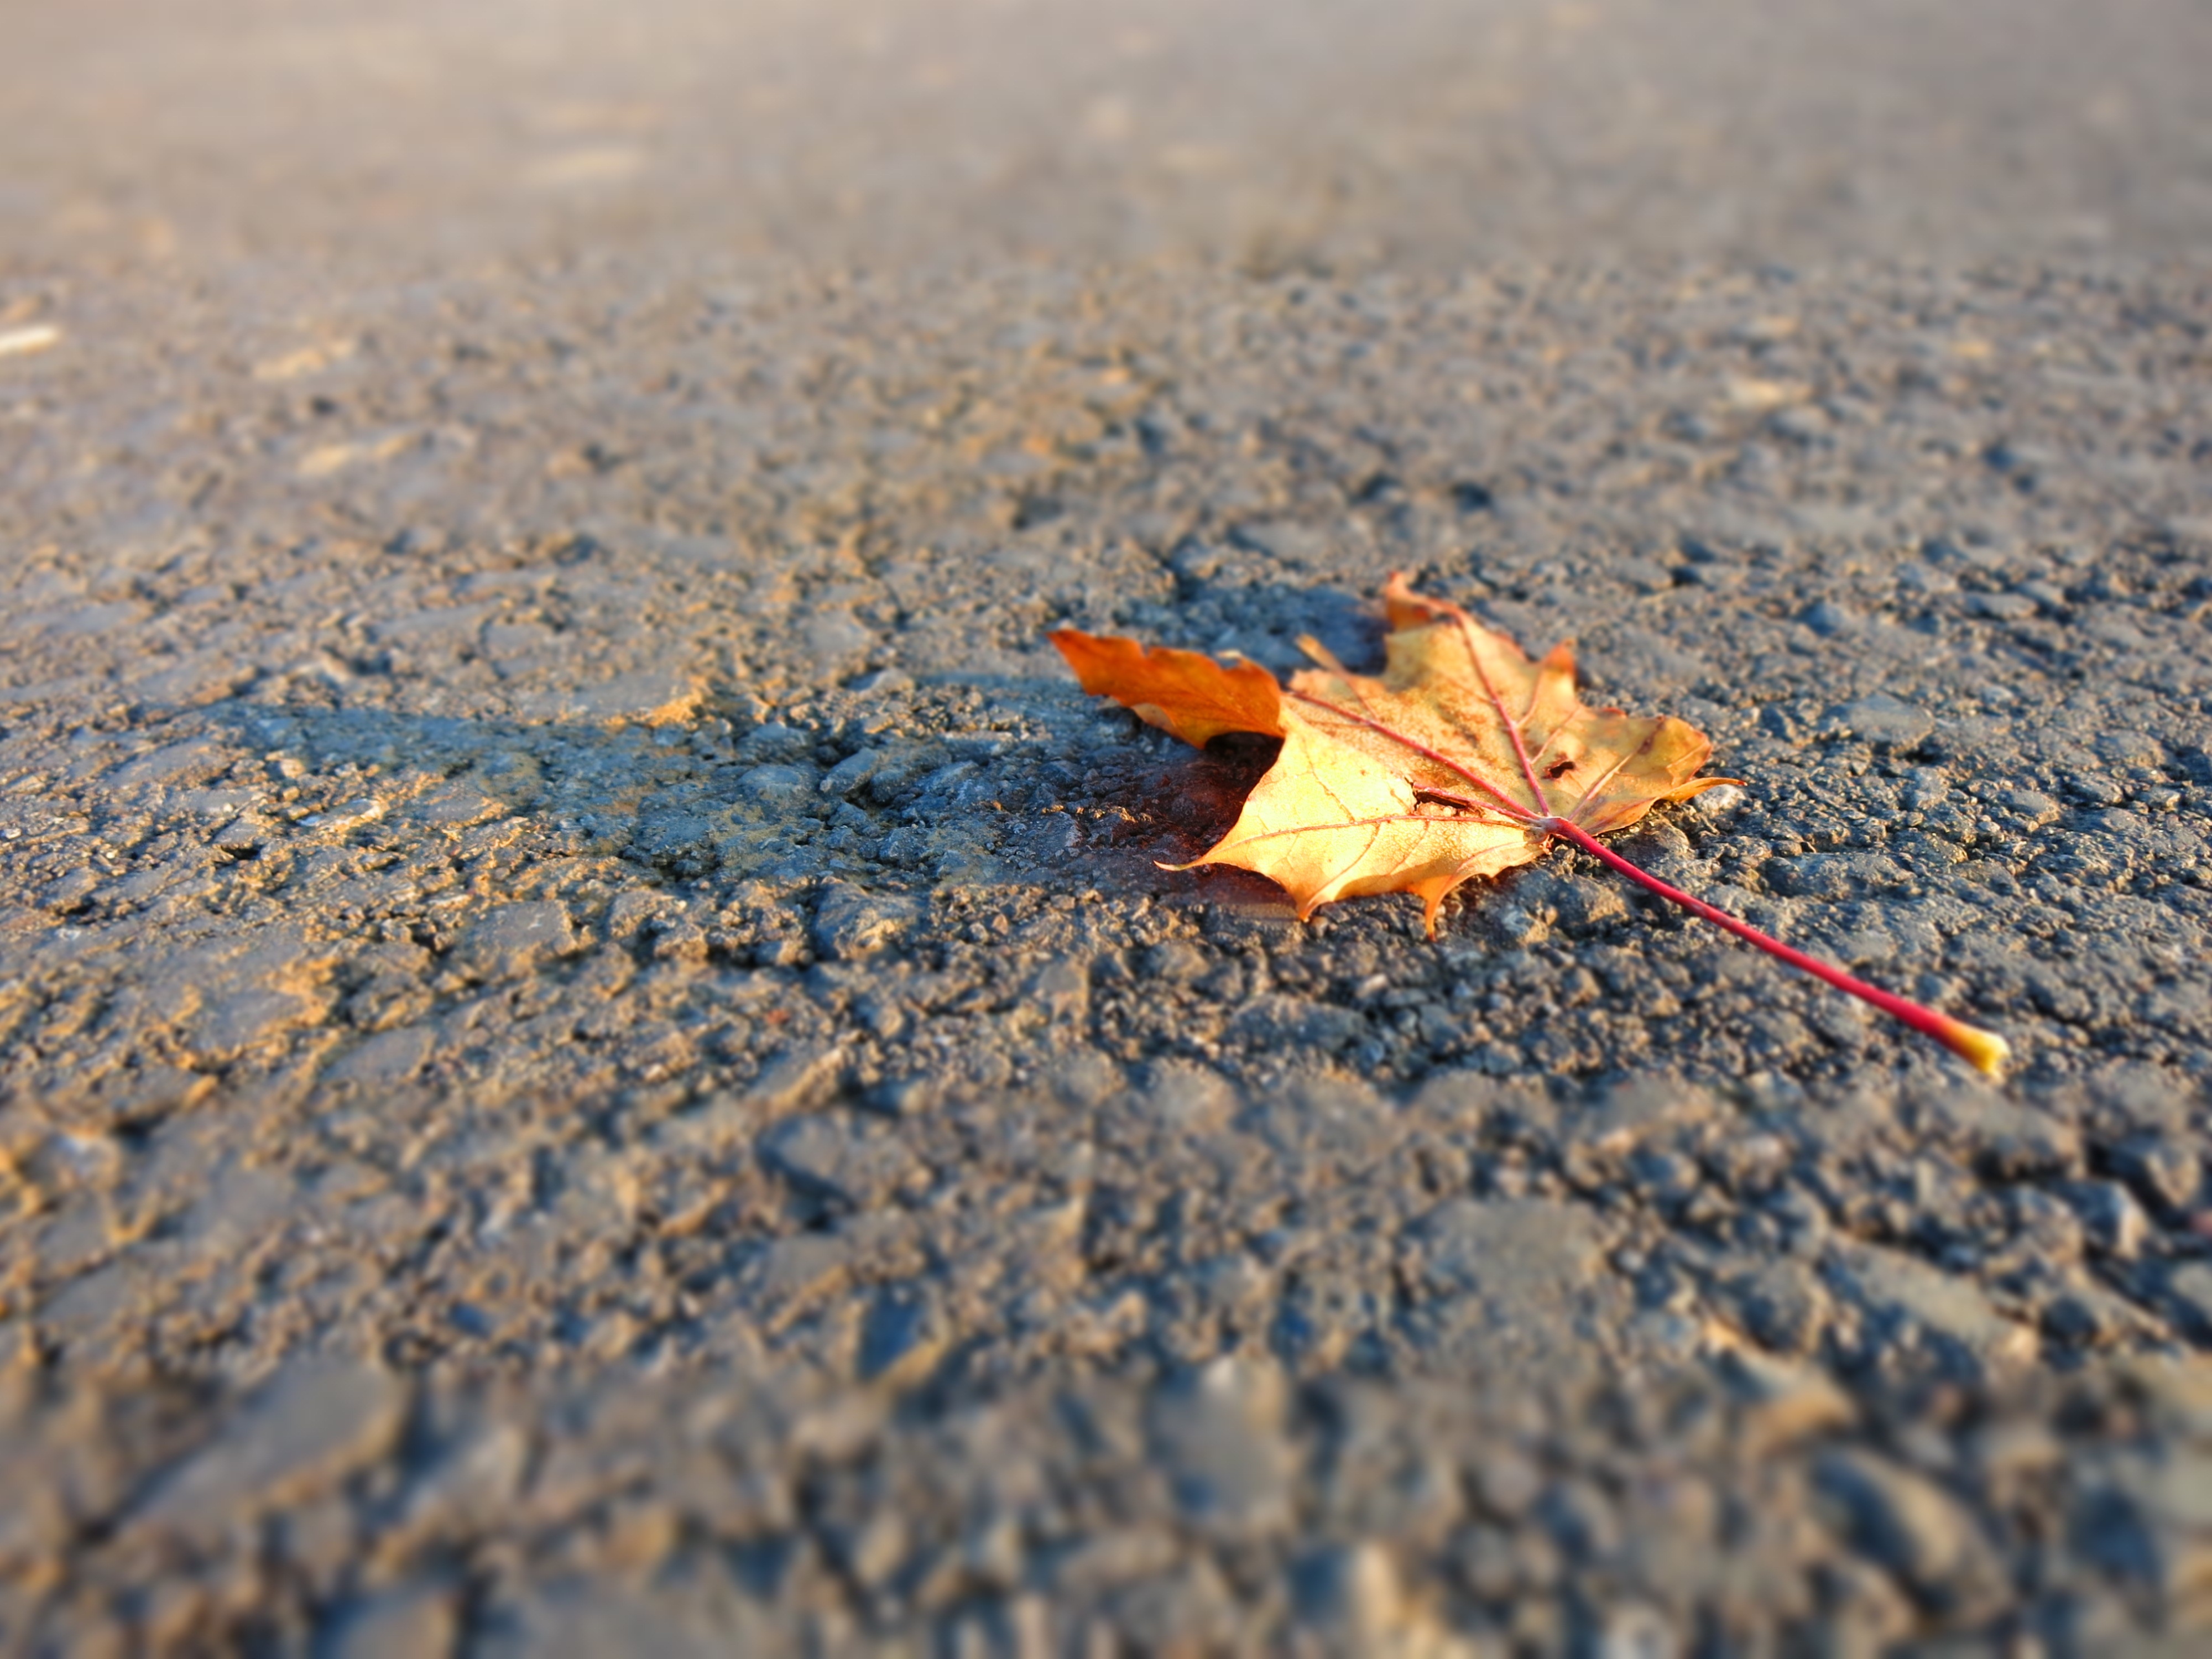
nature, forest, sand, photography, sunlight, leaf, flower, red, autumn, soil, season, fauna, close up, leaves, fall foliage, leaves in the autumn, golden autumn, macro photography, colors of autumn